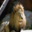
Label: lion